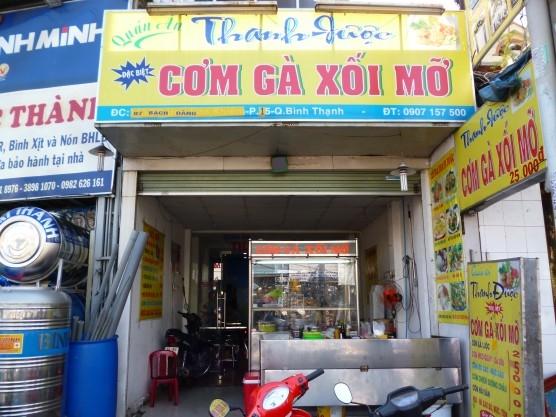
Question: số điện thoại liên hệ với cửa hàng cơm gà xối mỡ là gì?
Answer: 0907157500